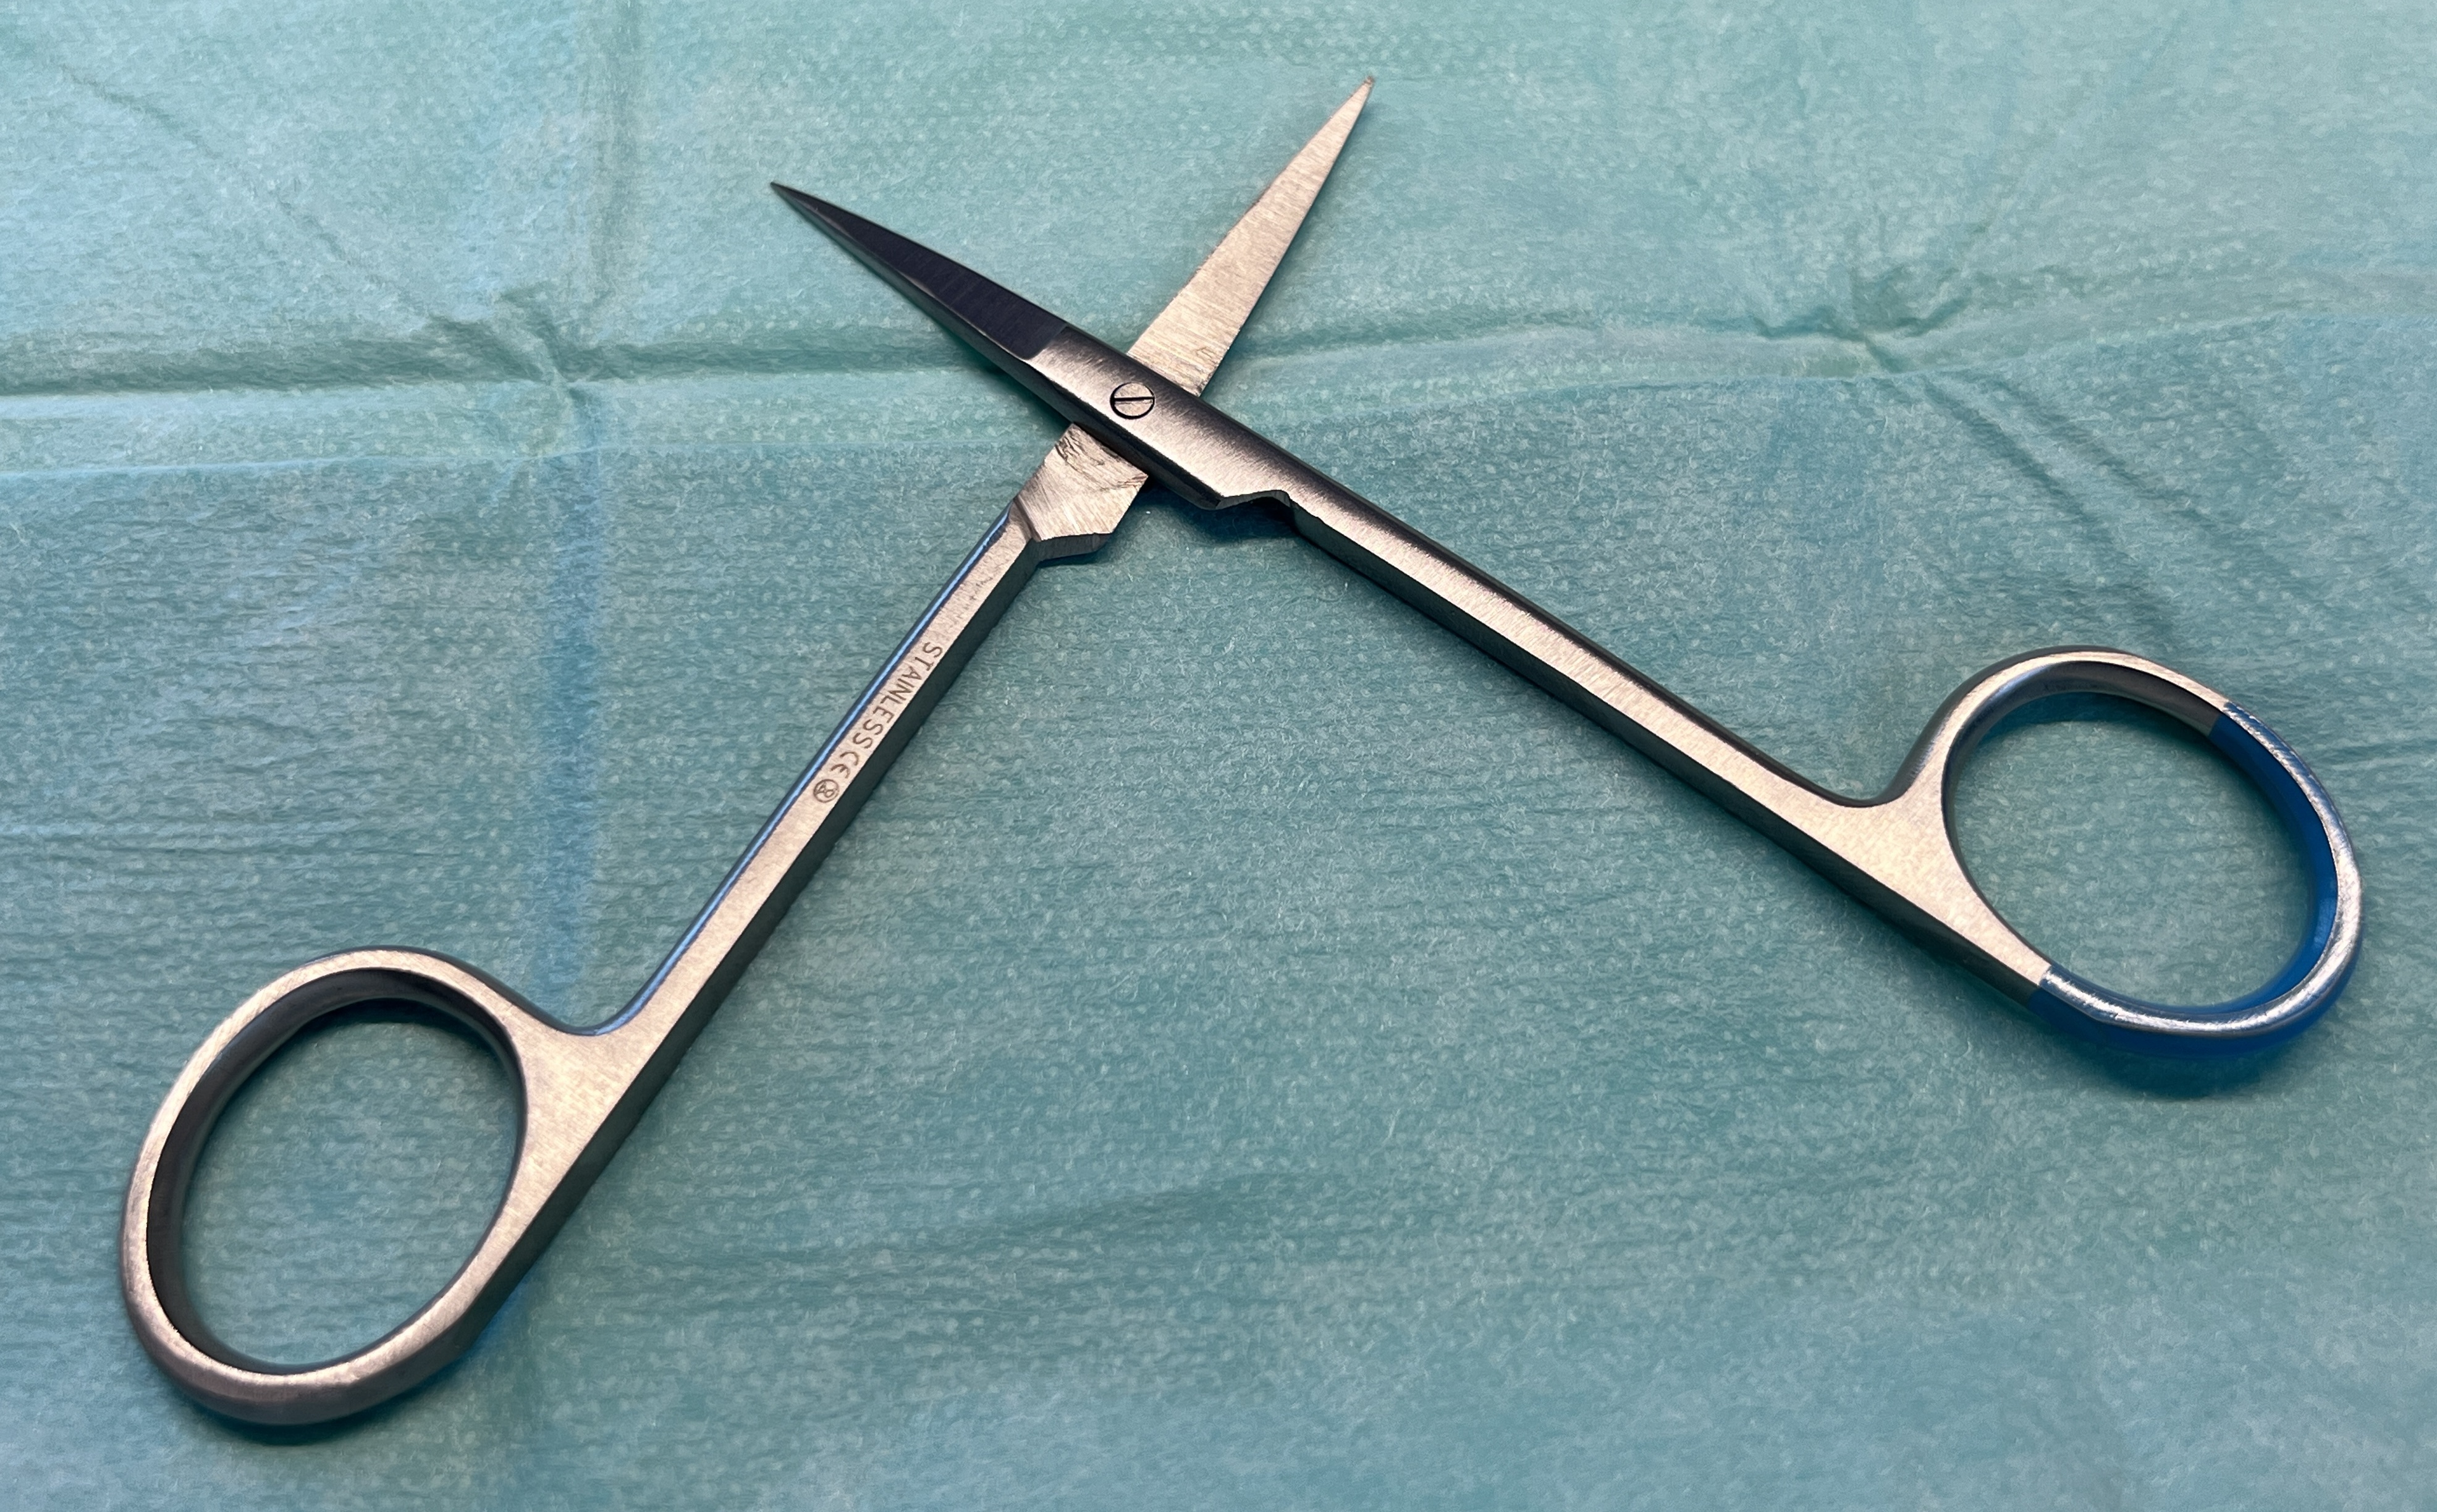
Hinged instrument state: open